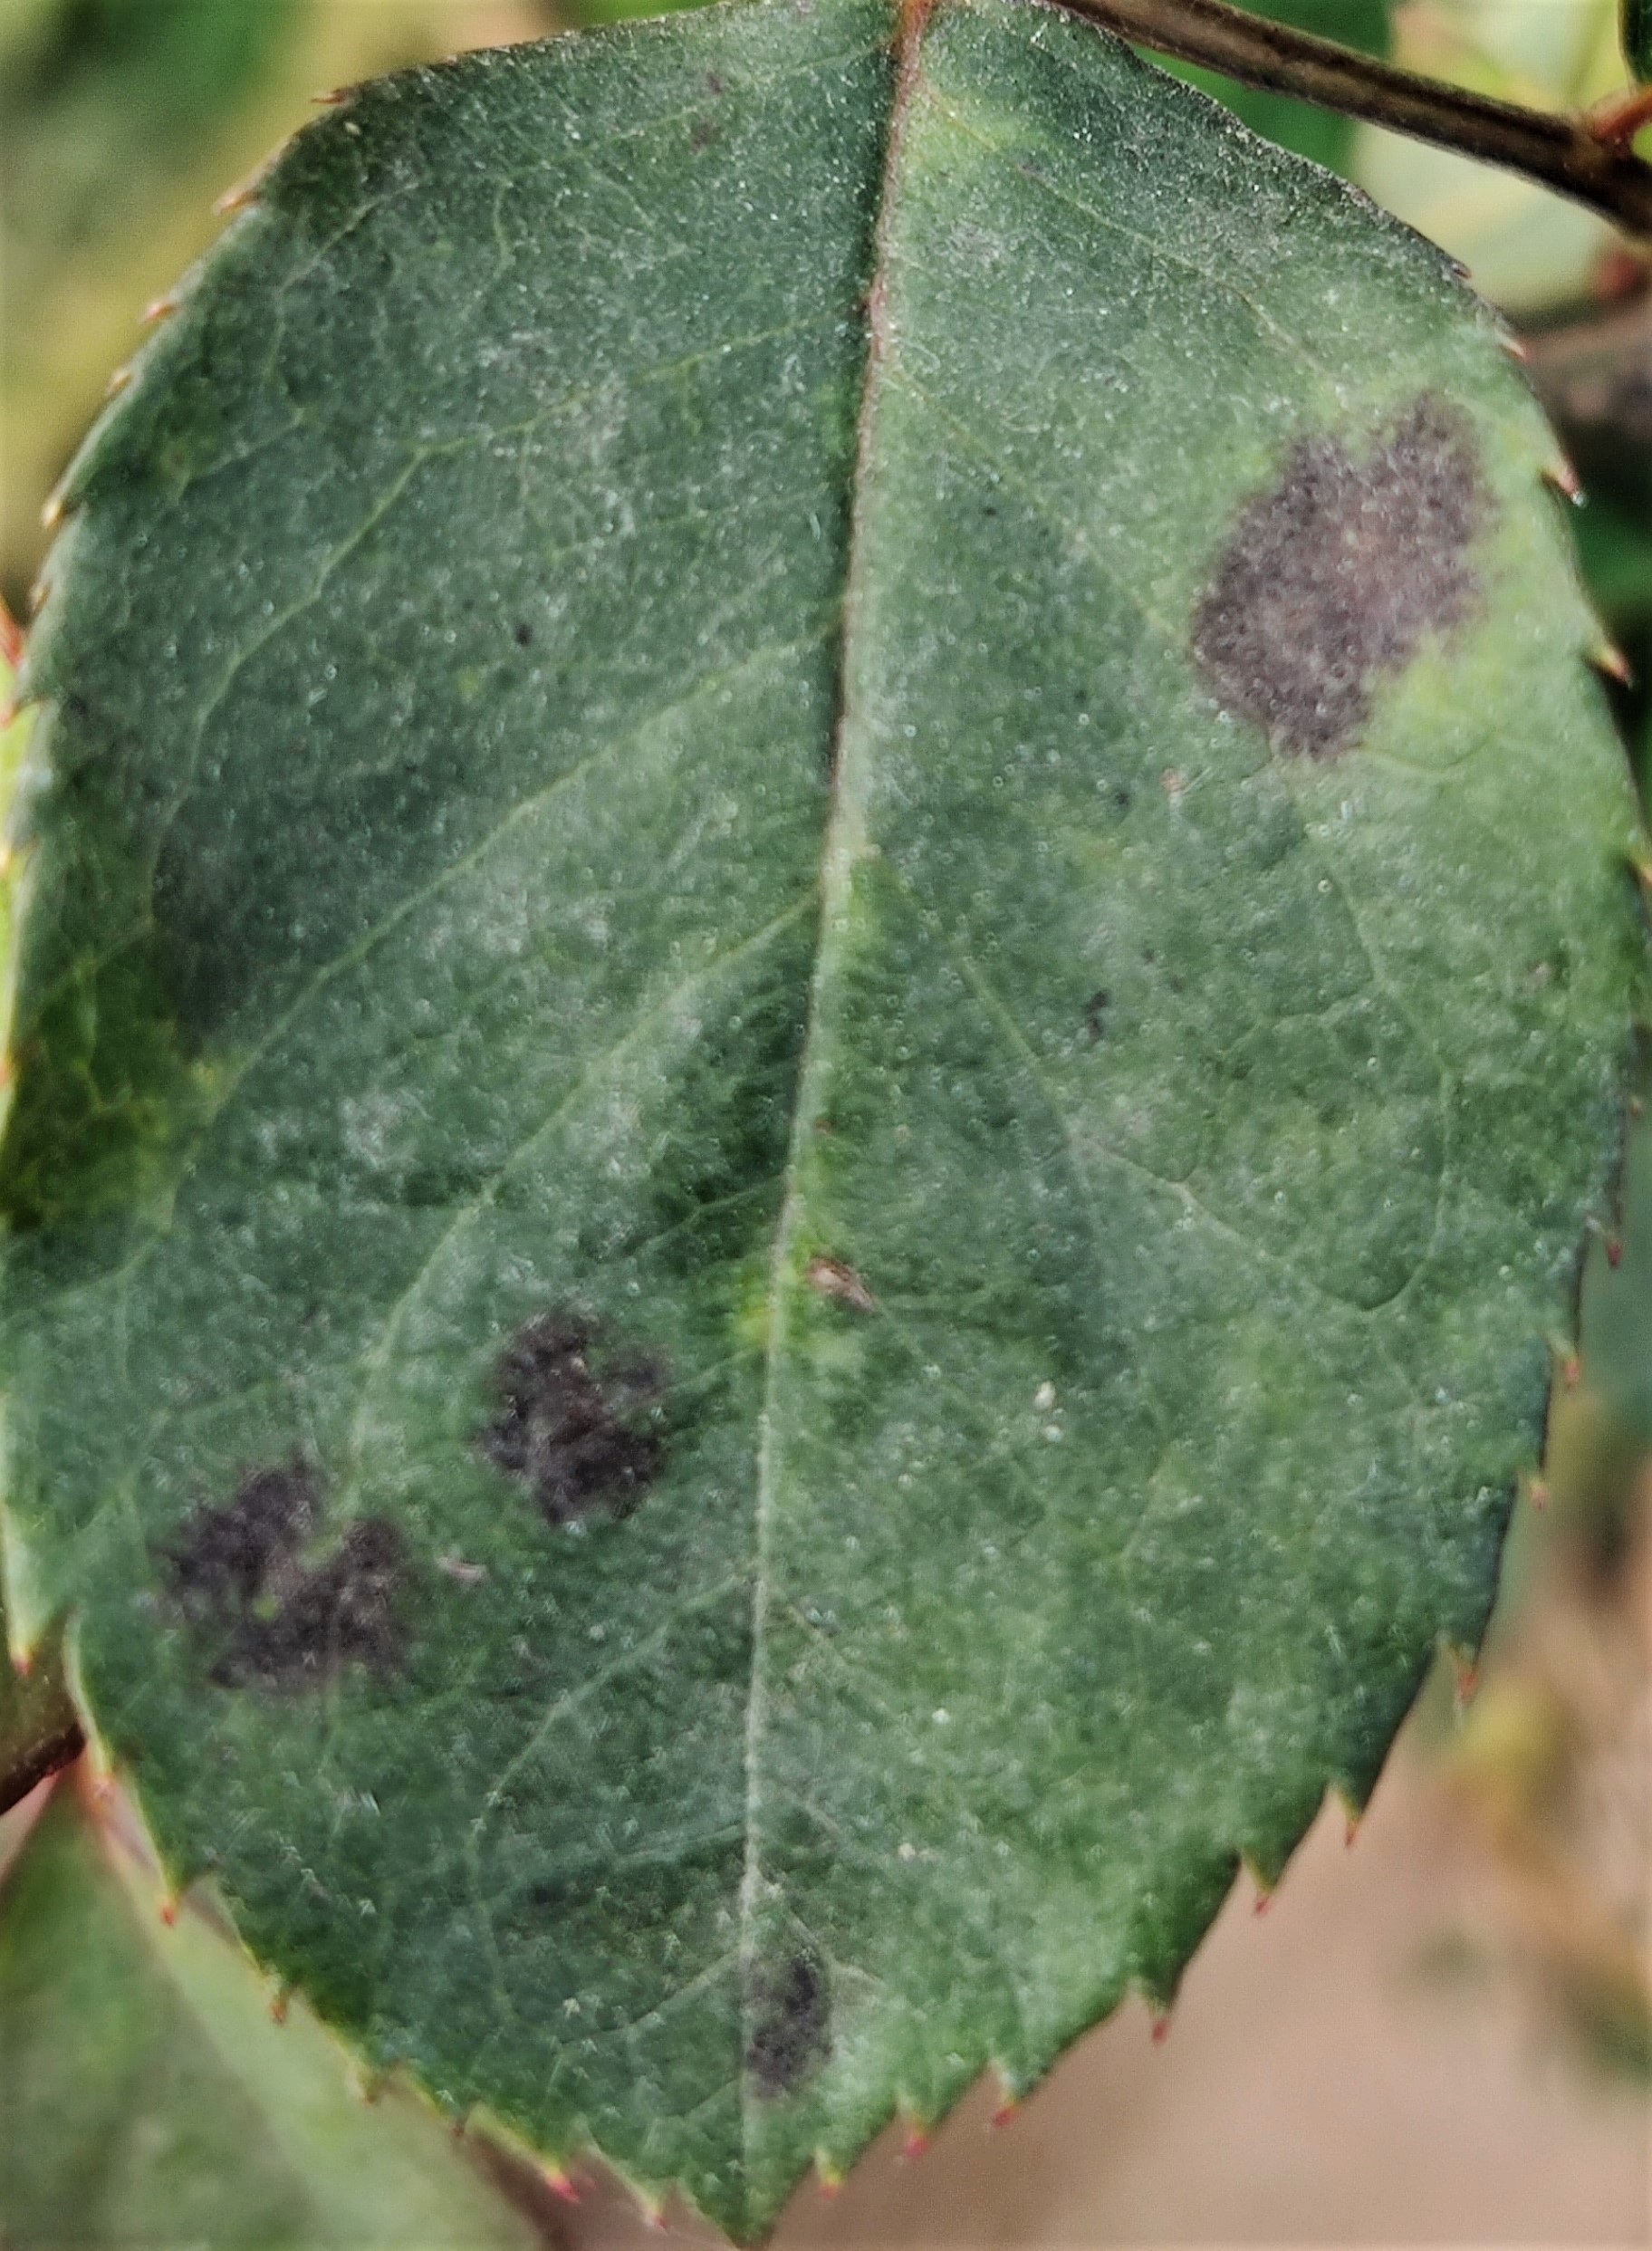
Label: Black Spot